Jimbour Homestead

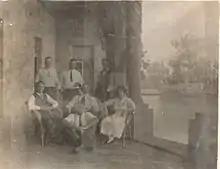
Settlement of purchase by WA Russell, 1923

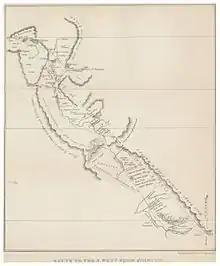
Map of Leichard's exploration route 1844

The property was first claimed by Henry Dennis on behalf of a Scotsman called Richard Todd Scougall in 1842. Scougall established a run with sheep and cattle which were driven north from the Hunter Valley. Scougall experienced disease outbreaks and bankruptcy stemming from the collapse of the Bank of Australasia. The property was purchased by Thomas Bell for £3,200 in 1844. Bell was from Ireland and had moved to Australia with his family in 1829.